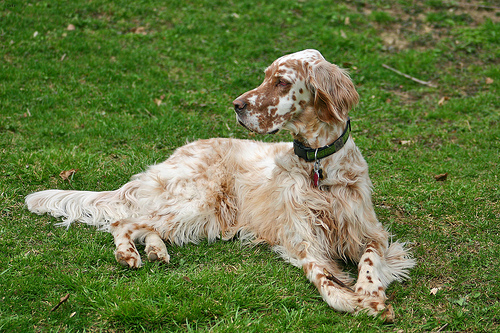
Animal: dog
Breed: english_setter